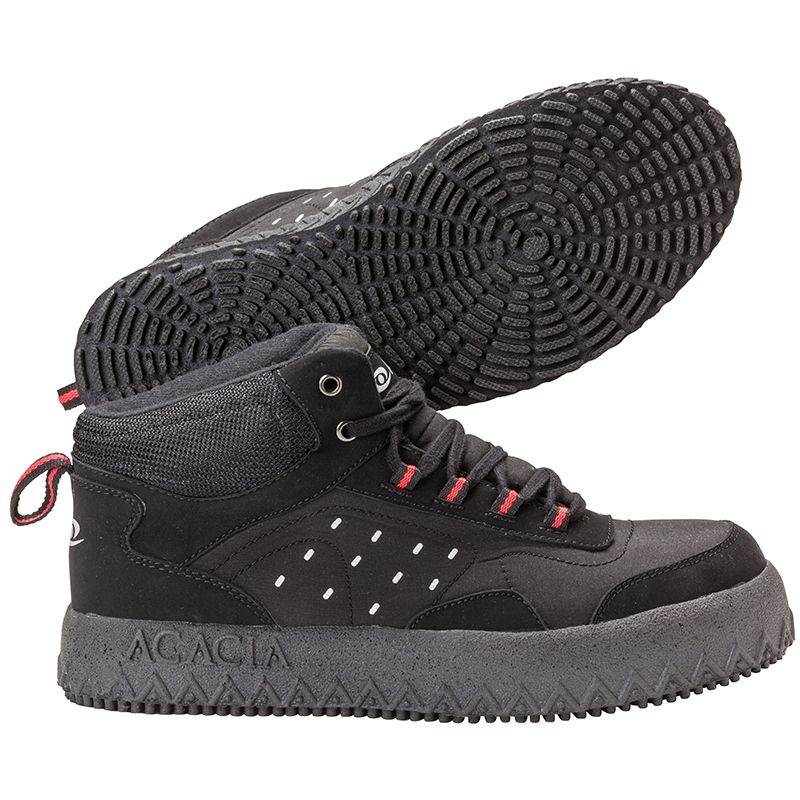
Acacia Bullet Lightweight Black/Red Broomball Shoes
Elevate Your Game with Acacia Bullet Broomball Shoes The Acacia Bullet, now featuring an updated mid-top design for enhanced performance, is Acacia Sports signature lightweight broomball shoe, delivering optimal speed and grip for players of all levels. Acacia Bullet indoor broomball shoes feature advanced super-soft gel technology, providing superior grip for maximum control on the ice, making them ideal for intense indoor and outdoor play. Like its predecessor, the Cruzr, this shoe is extremely lightweight and features dual-thermal, cold-resistant nylon that promotes comfort, provides padding for protection, and ensures optimal ventilation during play. Key Features Super-Soft Gel Outsole: Advanced technology for superior ice grip. Lightweight Design: Promotes elite speed and agility. Dual-Thermal Nylon Upper: Cold-resistant for comfort in Canadian rinks. Padded Interior: Enhances protection and ventilation. Mid-Top Structure: Supports stability and control. Fit: Unisex, a standard fit for all players. Benefits Lightweight Speed: Minimal weight ensures swift, agile movements. Superior Grip: Gel technology provides precise control on ice. Enhanced Comfort: Thermal nylon and padding reduce fatigue. Efficient Play: The mid-top design supports confident and stable maneuvers. Specifications Material: Cold-resistant nylon upper, gel outsole Closure: Laces Sizes: Unisex; 5.0Y–13.0A Colour: Black/Red Use Cases Perfect for indoor and outdoor broomball courts. It is ideal for players seeking lightweight speed and grip. Great for high-intensity play requiring control and stability. Additional Information Size Note: Refer to our size chart for guidance. As with all shoes, the fit may vary from individual to individual. We recommend trying on shoes at retailers carrying Acacia Sports products. Care Instructions: Wipe with a damp cloth and air dry. Why Acacia Sports? Acacia Sports has delivered top-tier broomball gear for over 25 years, combining innovation with player-driven design. The Acacia Bullet Broomball Shoes are designed to withstand the demands of the sport, allowing you to play with confidence. Step up your broomball performance with the Acacia Bullet Broomball Shoes. Order now from AcaciaSports and dominate the rink!
Brand: Acacia Sports Canada
Category: Sporting Goods > Athletics > Broomball Equipment